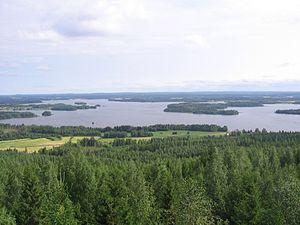
Väisälänmäki est un paysage national de Finlande situé à 10 km de Lapinlahti.
Un Paysage précieux à l'échelle nationale est un paysage de Finlande choisi par le gouvernement de Finlande après étude du ministère de l'environnement en 1992.
Lapinlahti est une municipalité du centre-est de la Finlande, dans la région de Savonie du Nord.